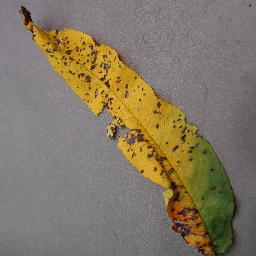
Label: Peach___Bacterial_spot